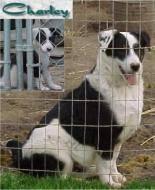
dog